Rochelle Saidel

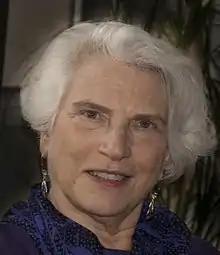
Rochelle Saidel (2020)

Saidel is originally from Glens Falls, New York. She received her undergraduate education from both Queens College, City University of New York and Barnard College. She then received her M.S. in education from Queens College and her PhD in political science from the Graduate Center of the City University of New York.